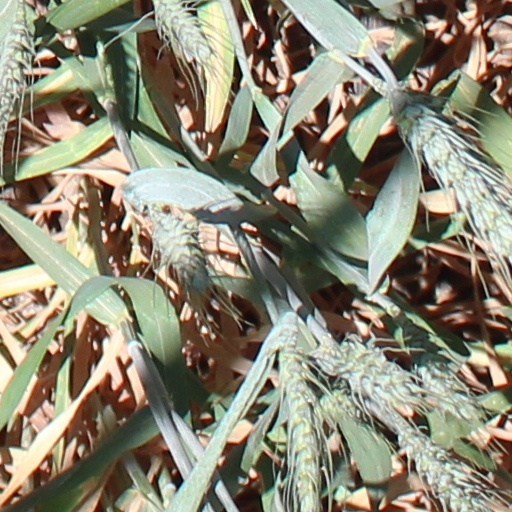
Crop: wheat